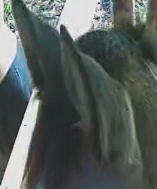
Face region: ears (position_of_ears)
Pain indicator: not_present